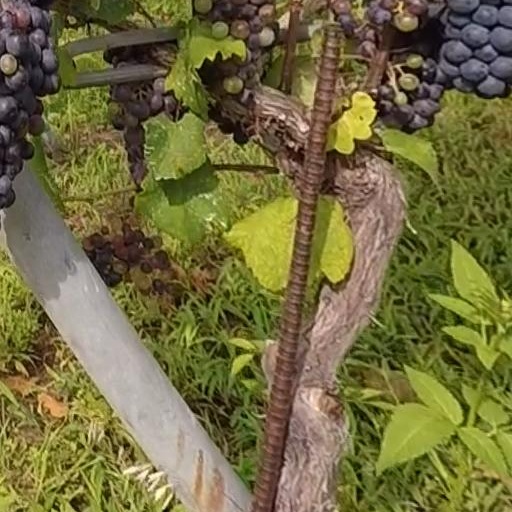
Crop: grape